Victorious Boxers: Ippo's Road to Glory

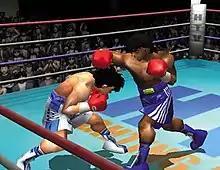
The protagonist, Ippo Makunouchi, ducks under a hook thrown by Ponchai Chuwatana

"Victorious Boxers"s gameplay is a mix between simulation and arcade style boxing. It features 3D character models fighting each other within a boxing ring. The game keeps track of the fight records and saves it to the memory card, via an auto-save option. In addition, actual matches can be saved to the memory card as "replay data" and be viewed later. Eighteen camera angles available during matches, some of which include a first person view from either character, a TV camera angle, and overhead views for various angles.